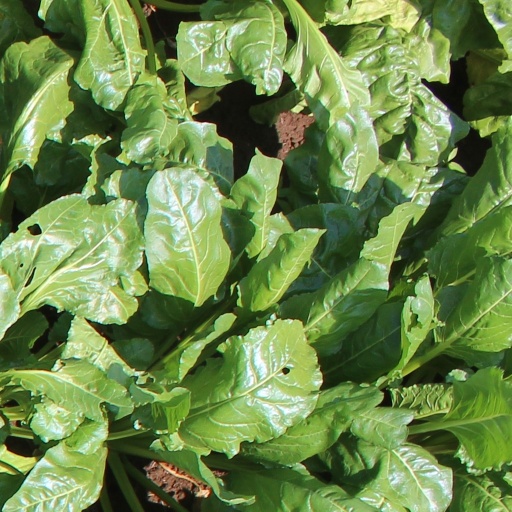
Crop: sugar beet